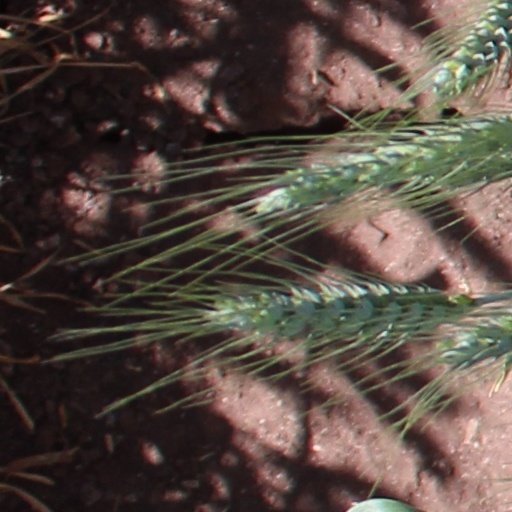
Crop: wheat